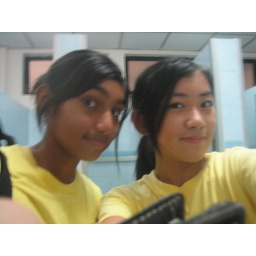
me and sarah in yellow befor captain's ball competition.